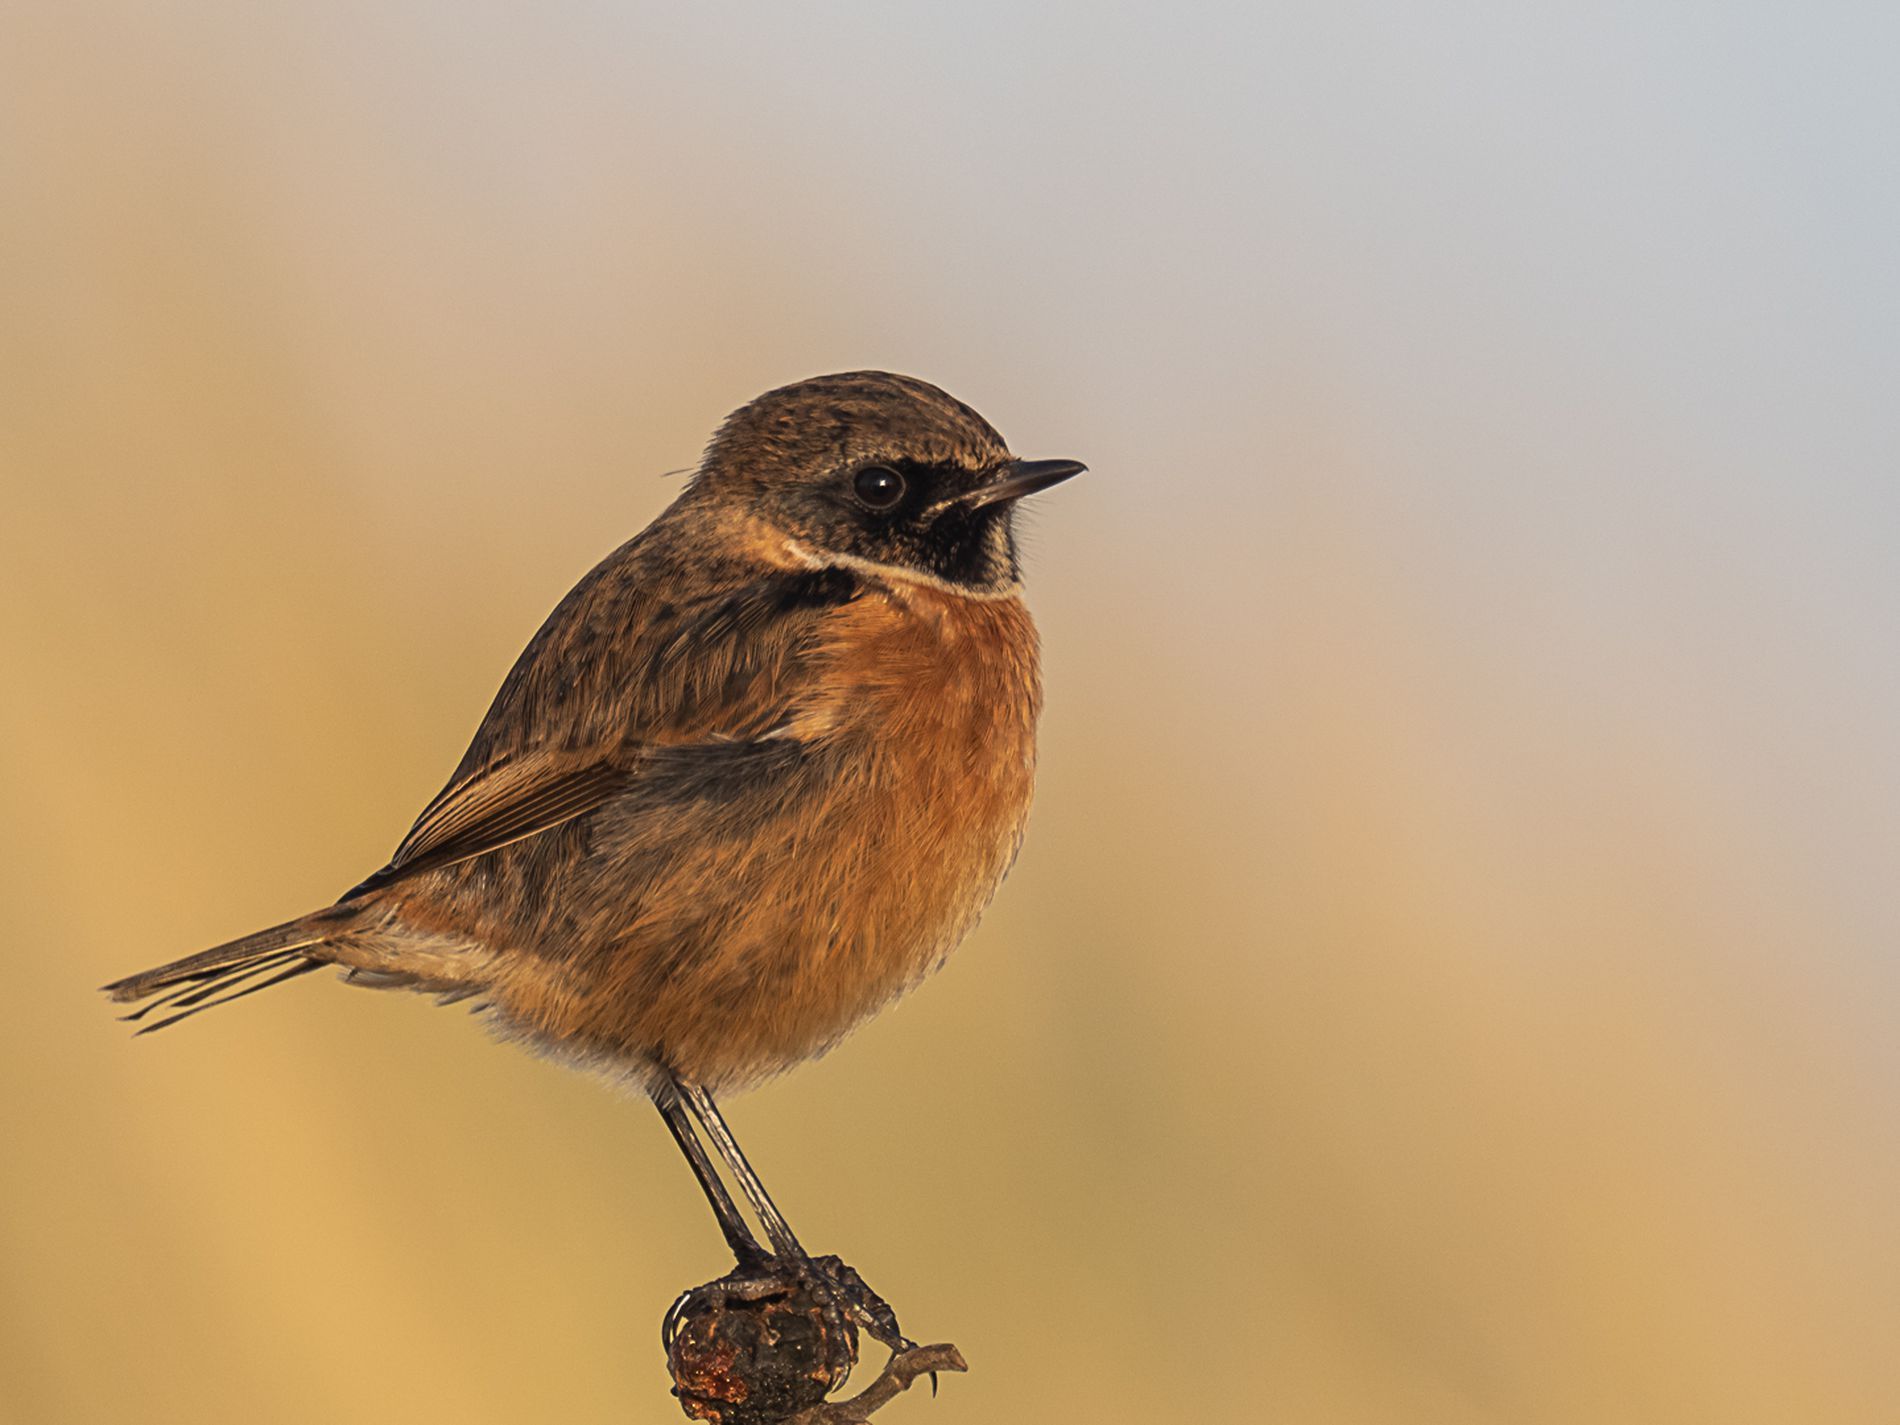
A Tiny Creature.
A picture of a cute, tiny bird on a thin branch against a blurred sky focusing on its soft feathers and tiny features.
A picture taken from a close up angle in natural lighting in a color palette of warm, earthy tones with a muted background featuring a beautiful bird in a calm, natural atmosphere.
Labels: Animal, Bird, Finch, Anthus, Wren, Sparrow, Jay, Robin, branch, Sky, Branch
Camera: OLYMPUS CORPORATION E-M1MarkIII
Lens: M.300mm F4.0 + MC-20
Aperture: F8
Exposure: 1/250 sec
ISO: 200
Focal length: 600.0 mm